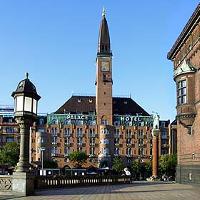
Weather: sun or clear